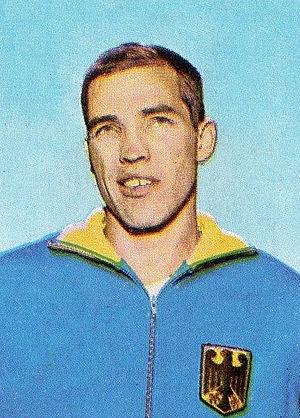
Gerhard Hennige, né le 23 septembre 1940 à Karlsruhe, est un ancien athlète allemand qui faisait partie des meilleurs spécialistes mondiaux du 400 m haies dans les années 1960.